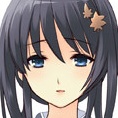
Portrait style: Anime Portrait